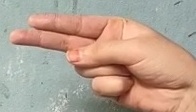
ASL sign: H